Black Shades

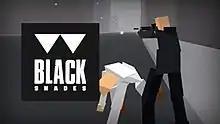

Black Shades is a free and open-source video game developed by Wolfire Games. Originally released for Mac OS 9 it was ported to other platforms due to the source code availability. The player controls a psychic bodyguard who is tasked with protecting a VIP from a horde of zombies, snipers and other assorted would-be assassins.